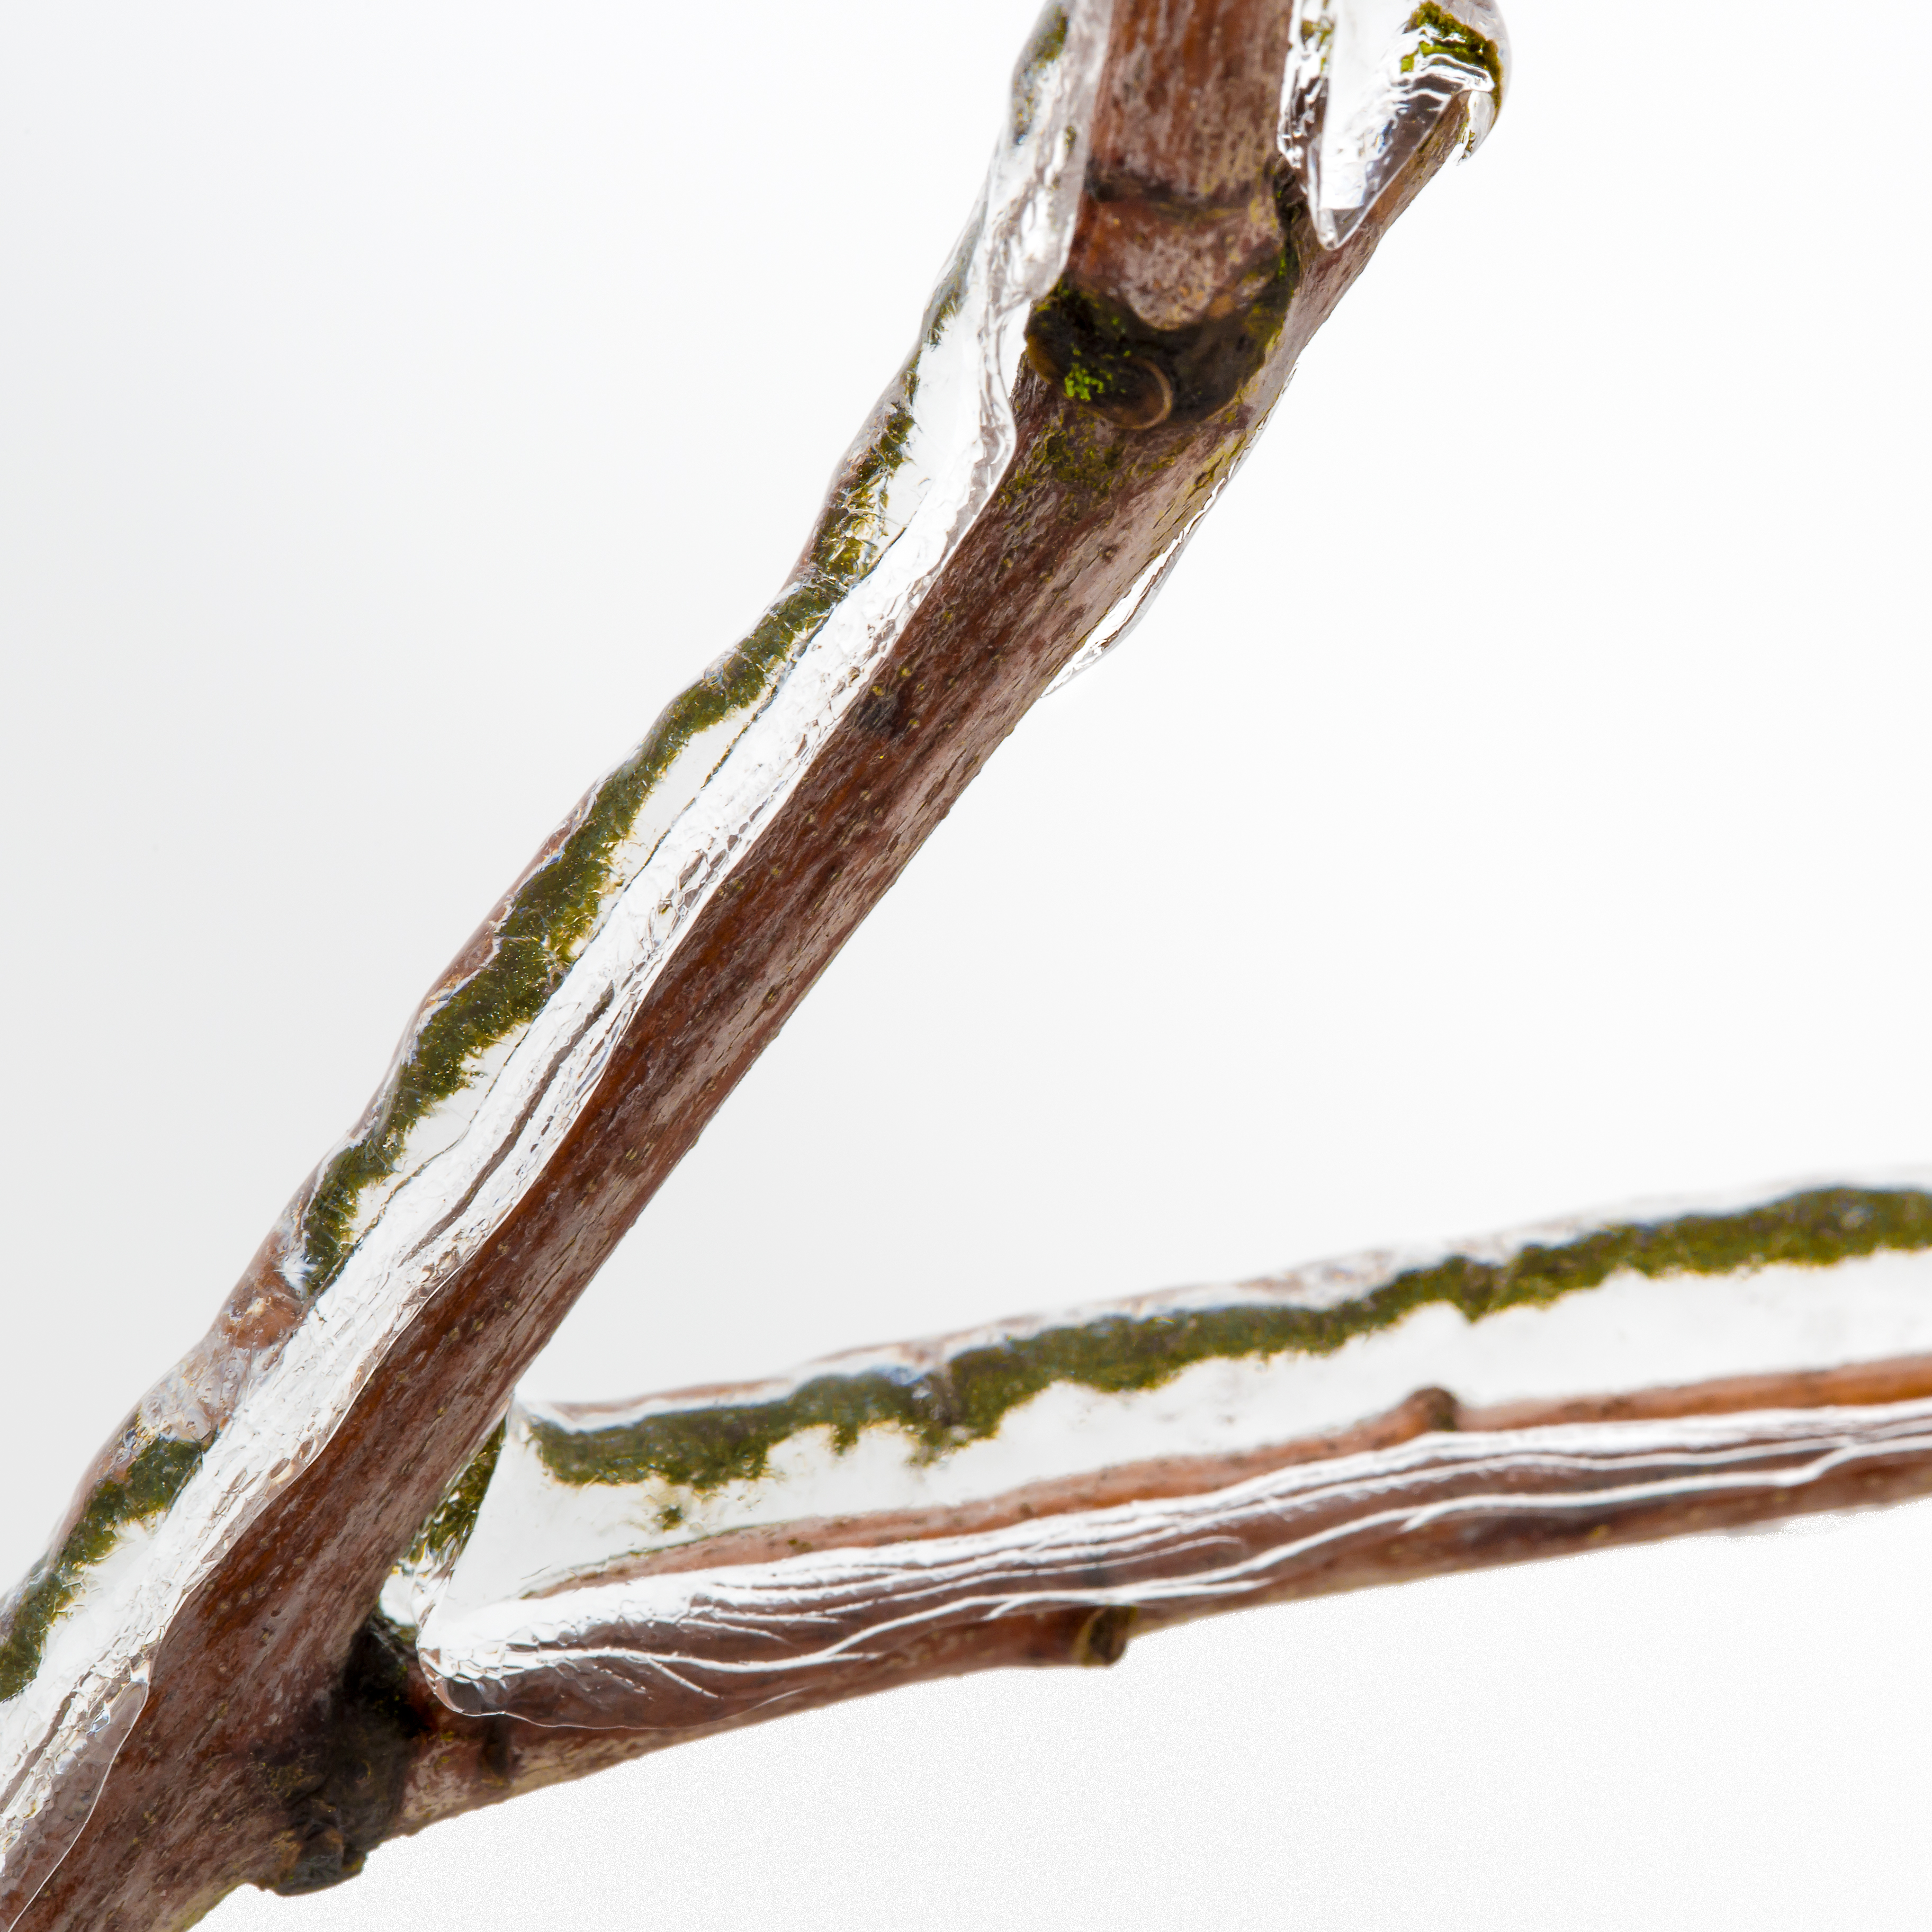
tree, nature, branch, winter, plant, wood, leaf, ice, macro, square, two, reptile, twig, portland, squareratio, plant stem